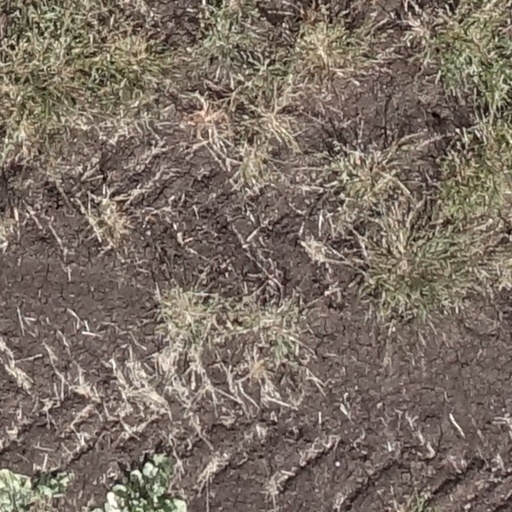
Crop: sorghum